Levinus Hulsius

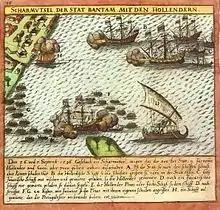
Print by Levinus Hulsius, 1596

Levinus Hulsius (1550 – 1606) was a maker and dealer of fine scientific instruments; publisher and printer; linguist and lexicographer; wrote extensively on the construction of geometrical instruments. Although he was born in Flanders he lived and worked in the Dutch Republic and the Holy Roman Empire.